Cannabis in Washington, D.C.

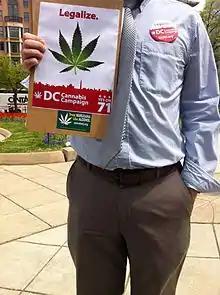
A canvasser for the DC Cannabis Campaign soliciting signatures for Initiative 71

In Washington, D.C., cannabis is legal for both medical use and recreational use for possession, personal use, cultivation, transportation and gifting, and for retail sale once a regulatory system is implemented following an affirmative vote by the residents on a 2014 ballot initiative. The United States Congress exercises oversight over the government of the District of Columbia, preventing the local government from regulating cannabis sales like other jurisdictions with authority derived from a U.S. state.